Crosby Beach

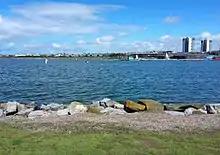
View of Waterloo Marina

Approval to construct a recreation area, including a Marina at Waterloo was approved during a Crosby electors' meeting in December 1967, with capital costs estimated at around £400,000. The proposals involved the reclamation of of land between Crosby Baths and the outer wall of Seaforth Dock, with the size of the lake itself around . Construction started in May 1972, following the final contract for the excavation of of sand being agreed in April. Floodlights were to be added to the marina at a cost of around £10,000. The overall cost of the marina, estimated at over £1 million, was provided by auctioning council-owned land at Crosby. At the start of the construction period, it was announced that a pathway would be constructed around the Marina's perimeter, referred to as a promenade. The marina scheme was award-winning according to a report in February 1972, winning second prize in the 1971 Royal Institution of Chartered Surveyors and Time Conservation award scheme. It was also reported that Crosby Council had bid for financial aid towards its construction.